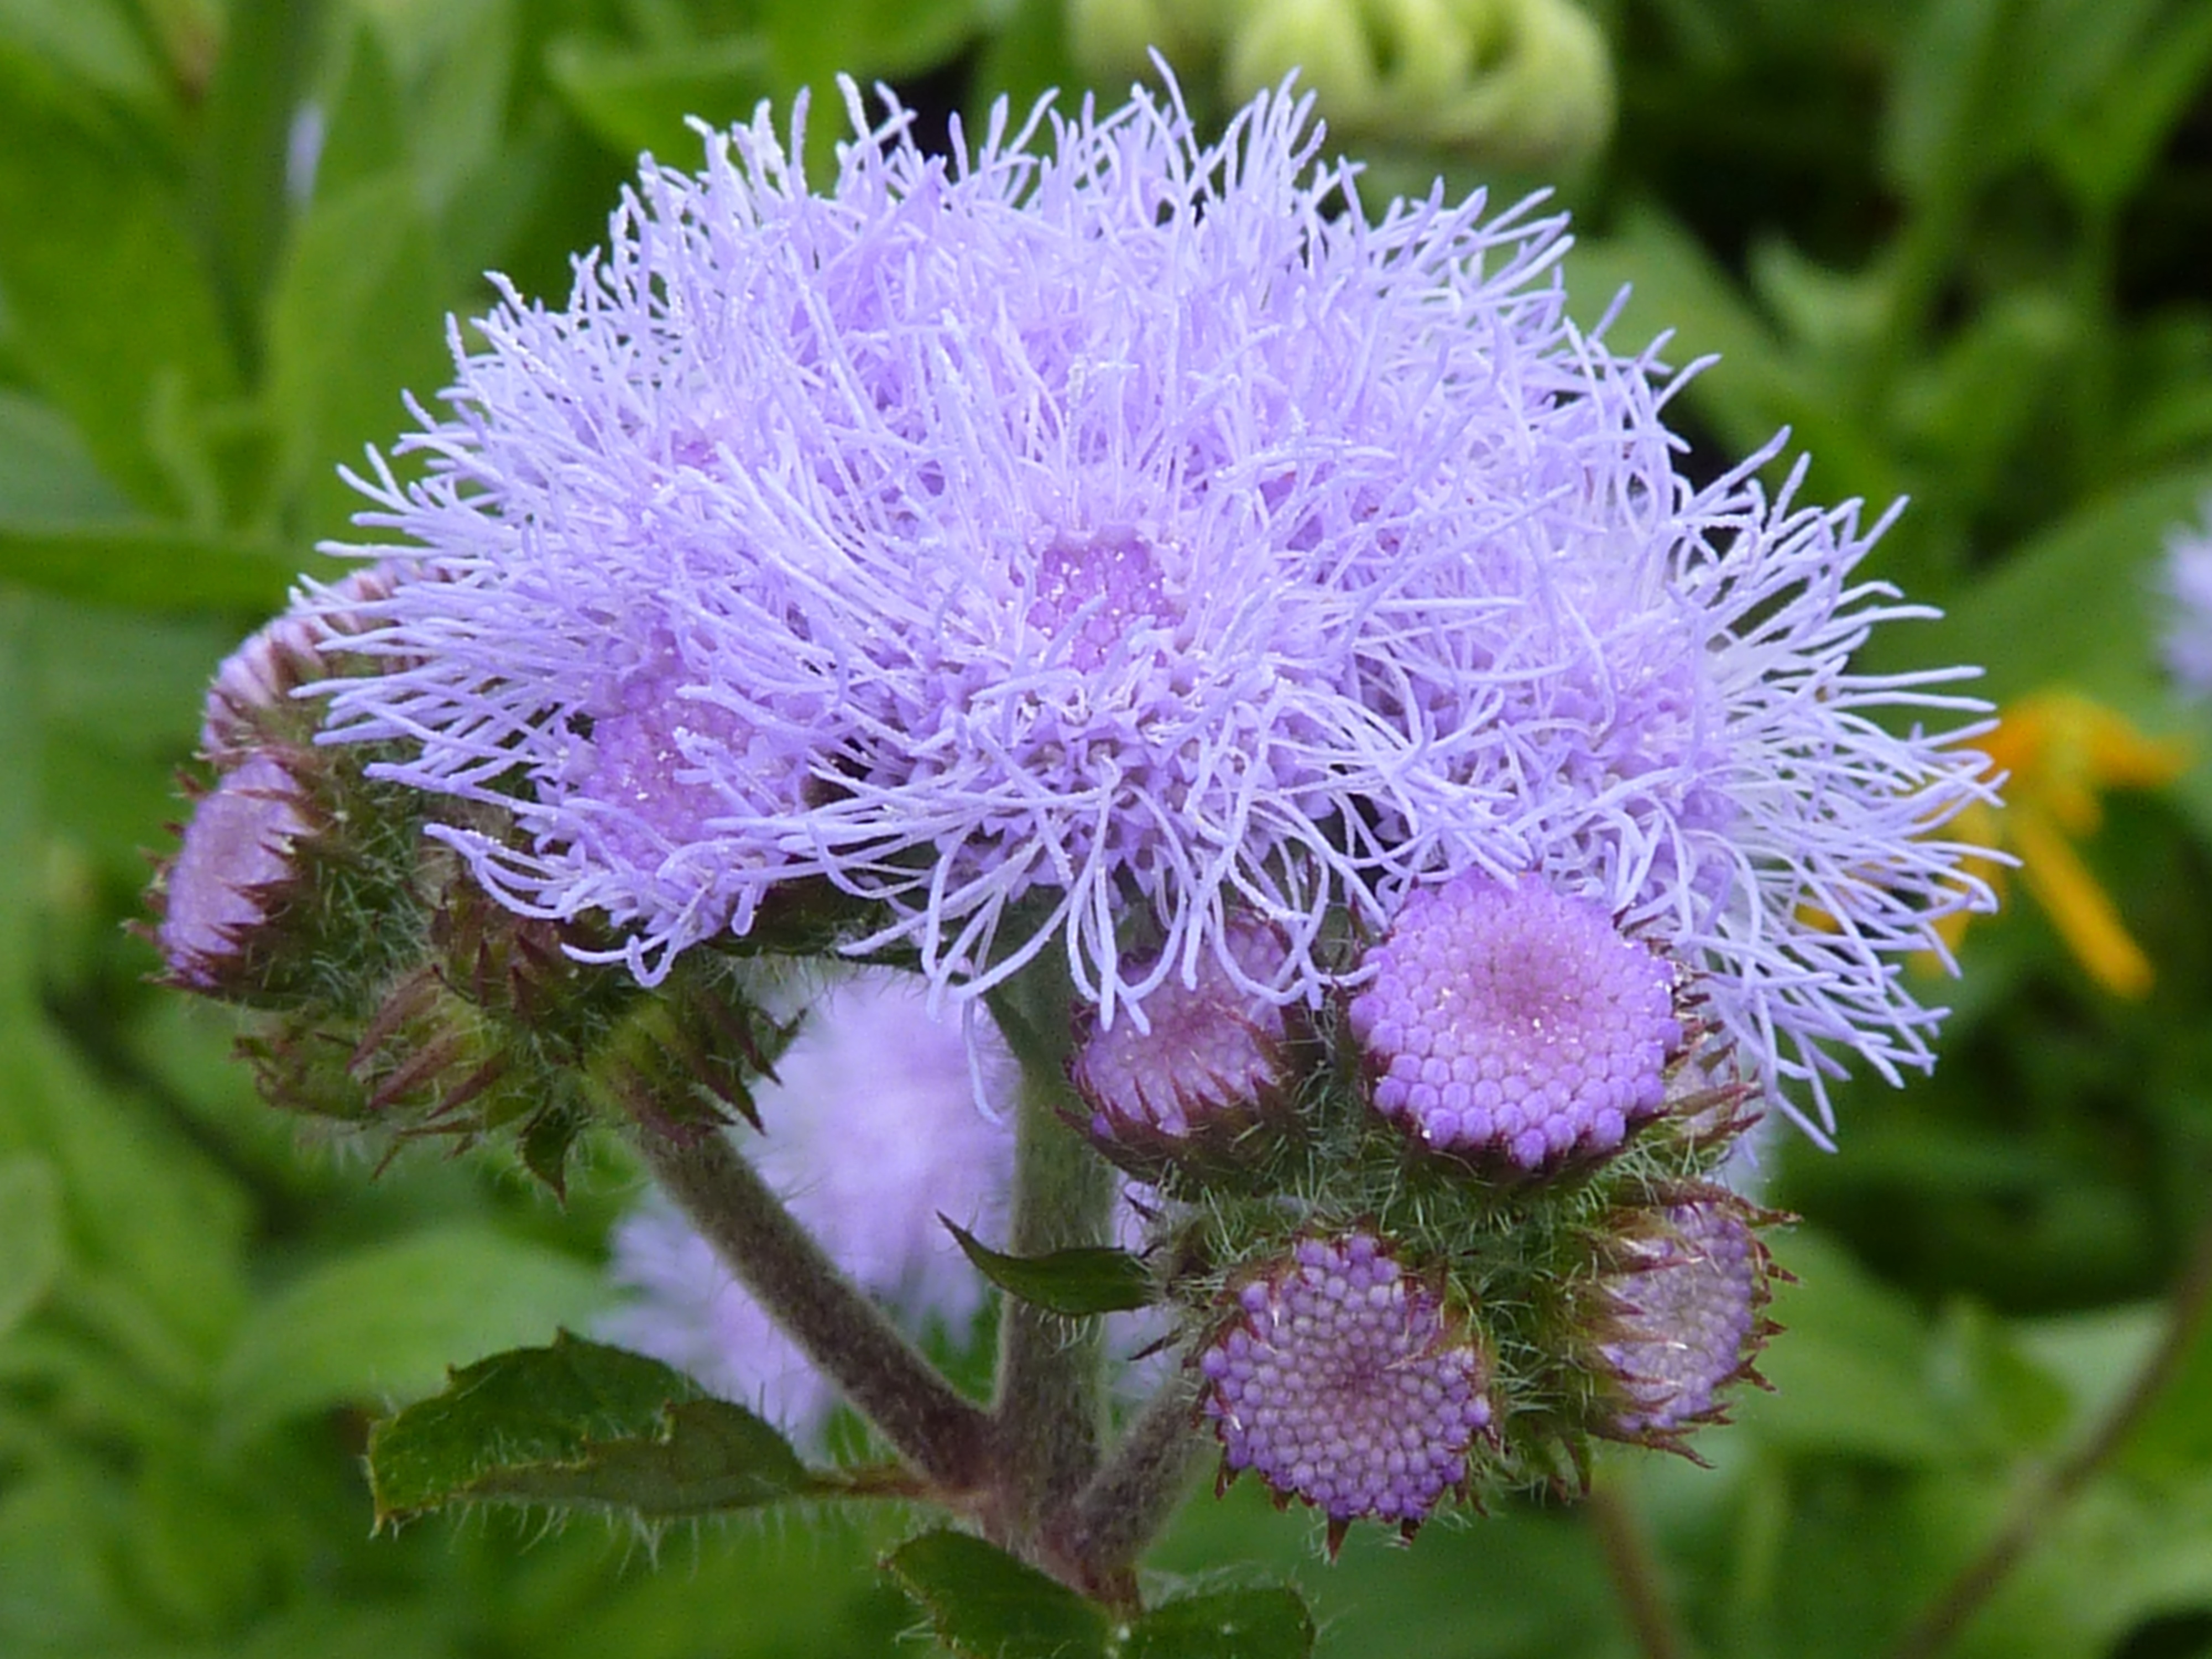
nature, plant, flower, purple, bloom, floral, herb, colorful, garden, flora, botanical, wildflower, close up, thistle, flowering plant, daisy family, silybum, annual plant, land plant, ironweed